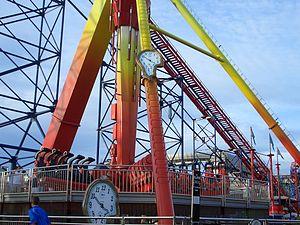
Bling (Pleasure Beach, Blackpool) Royaume-Uni